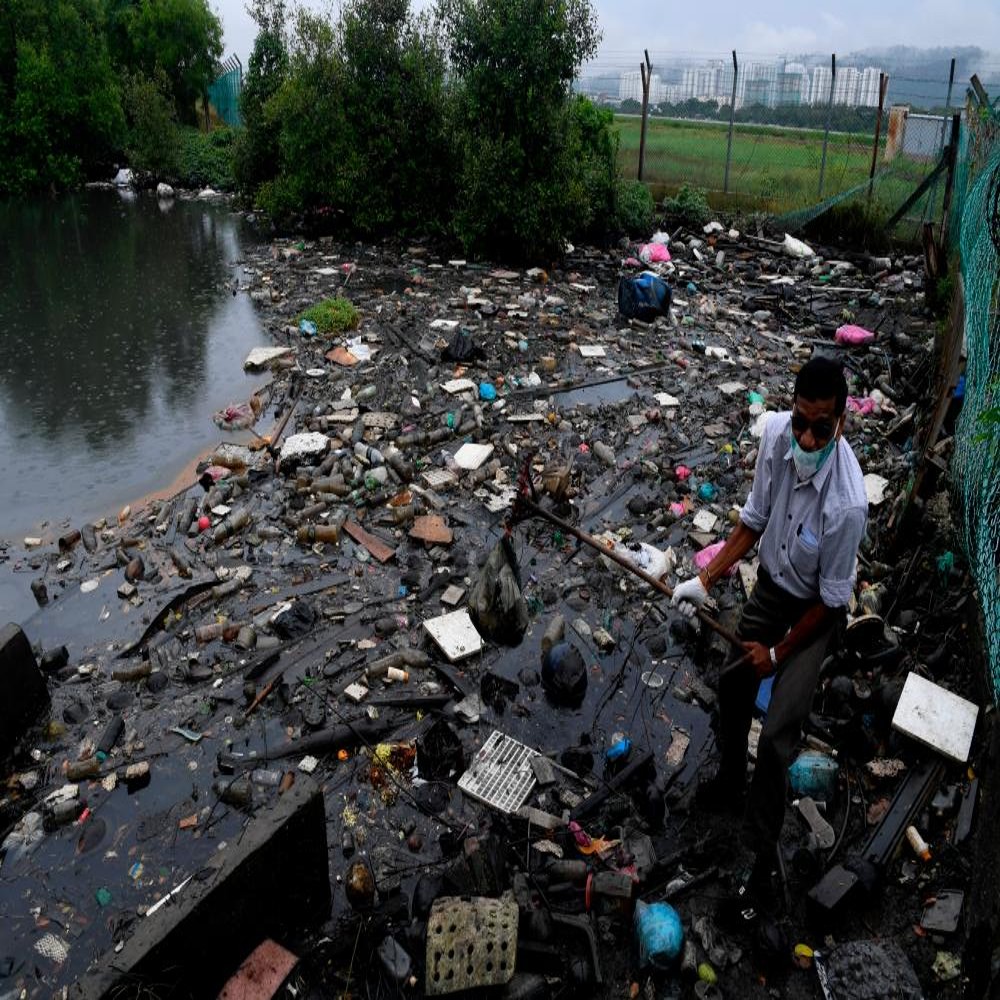
Body of water present: yes
Land polluted: yes
Water polluted: yes
Pollution percentage: 90%